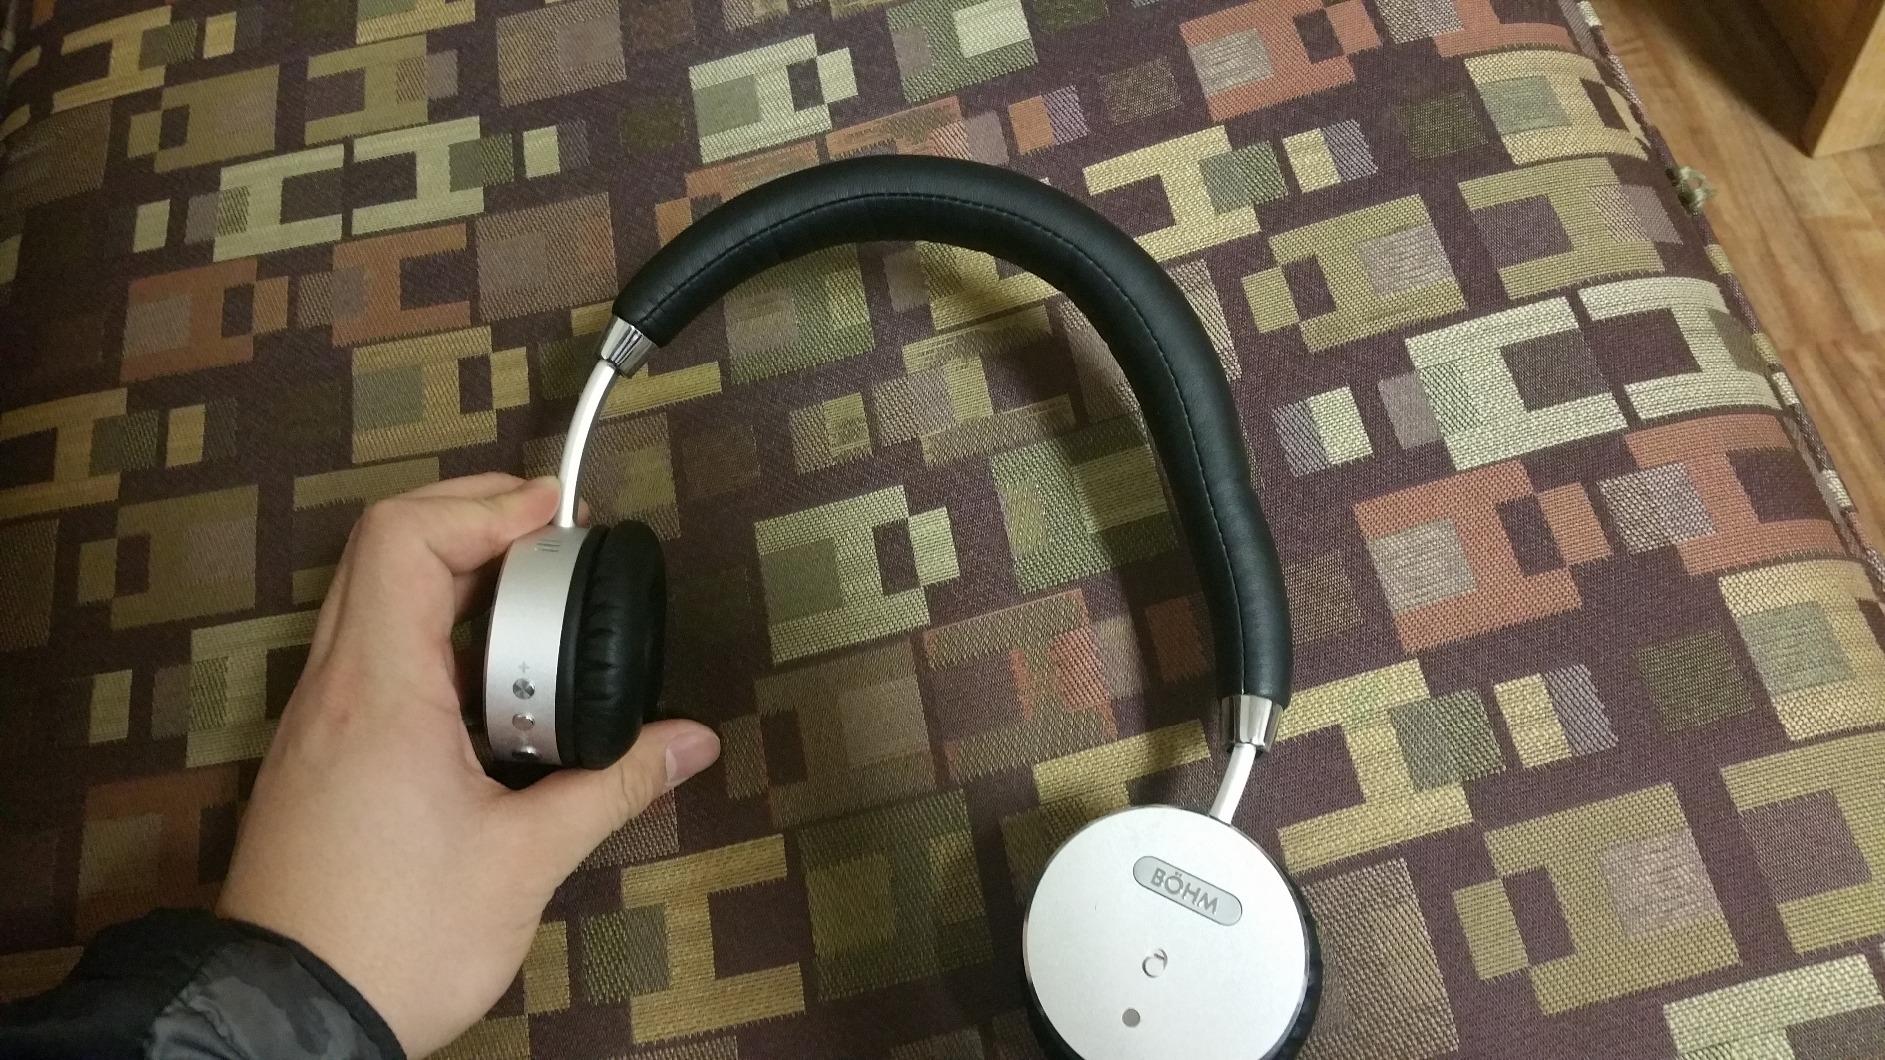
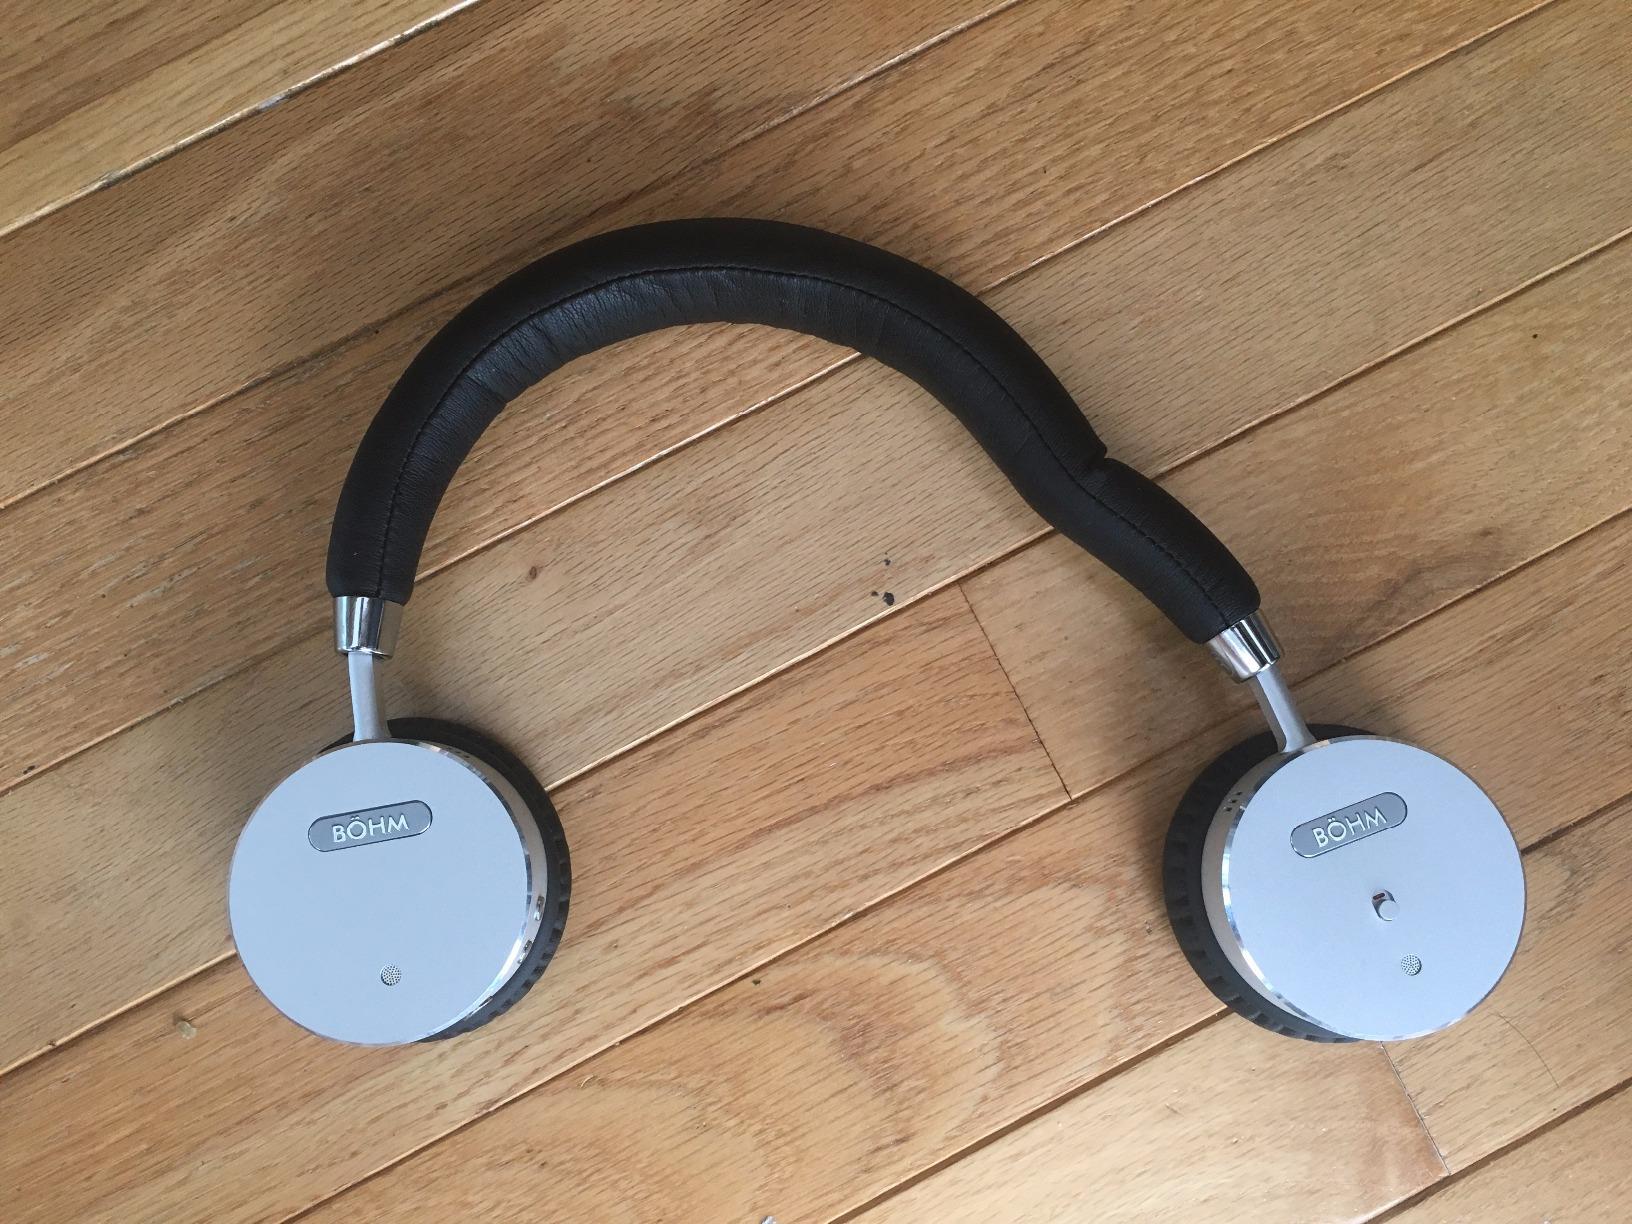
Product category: headphones
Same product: yes